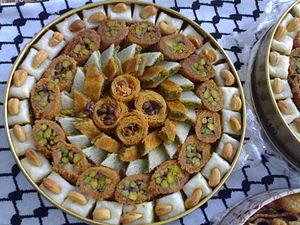
La cuisine palestinienne est constituée d'aliments consommés par les Palestiniens, ce qui inclut les habitants des territoires palestiniens, d'Israël, les habitants des camps de réfugiés palestiniens des pays voisins ainsi que la diaspora palestinienne. La cuisine palestinienne provient des populations qui se sont installées en Palestine, en particulier pendant le califat omeyyade. Par la suite, elle a eu des influences perses et finalement de fortes influences turques dues aux populations arrivées pendant l'Empire ottoman. Elle est semblable aux autres cuisines du Levant, notamment les cuisines libanaise, syrienne et jordanienne.